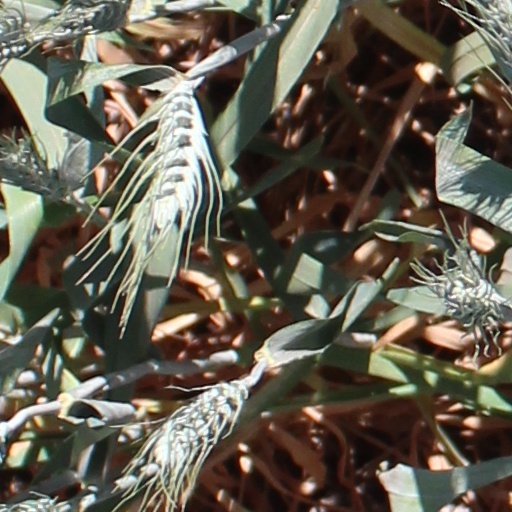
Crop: wheat